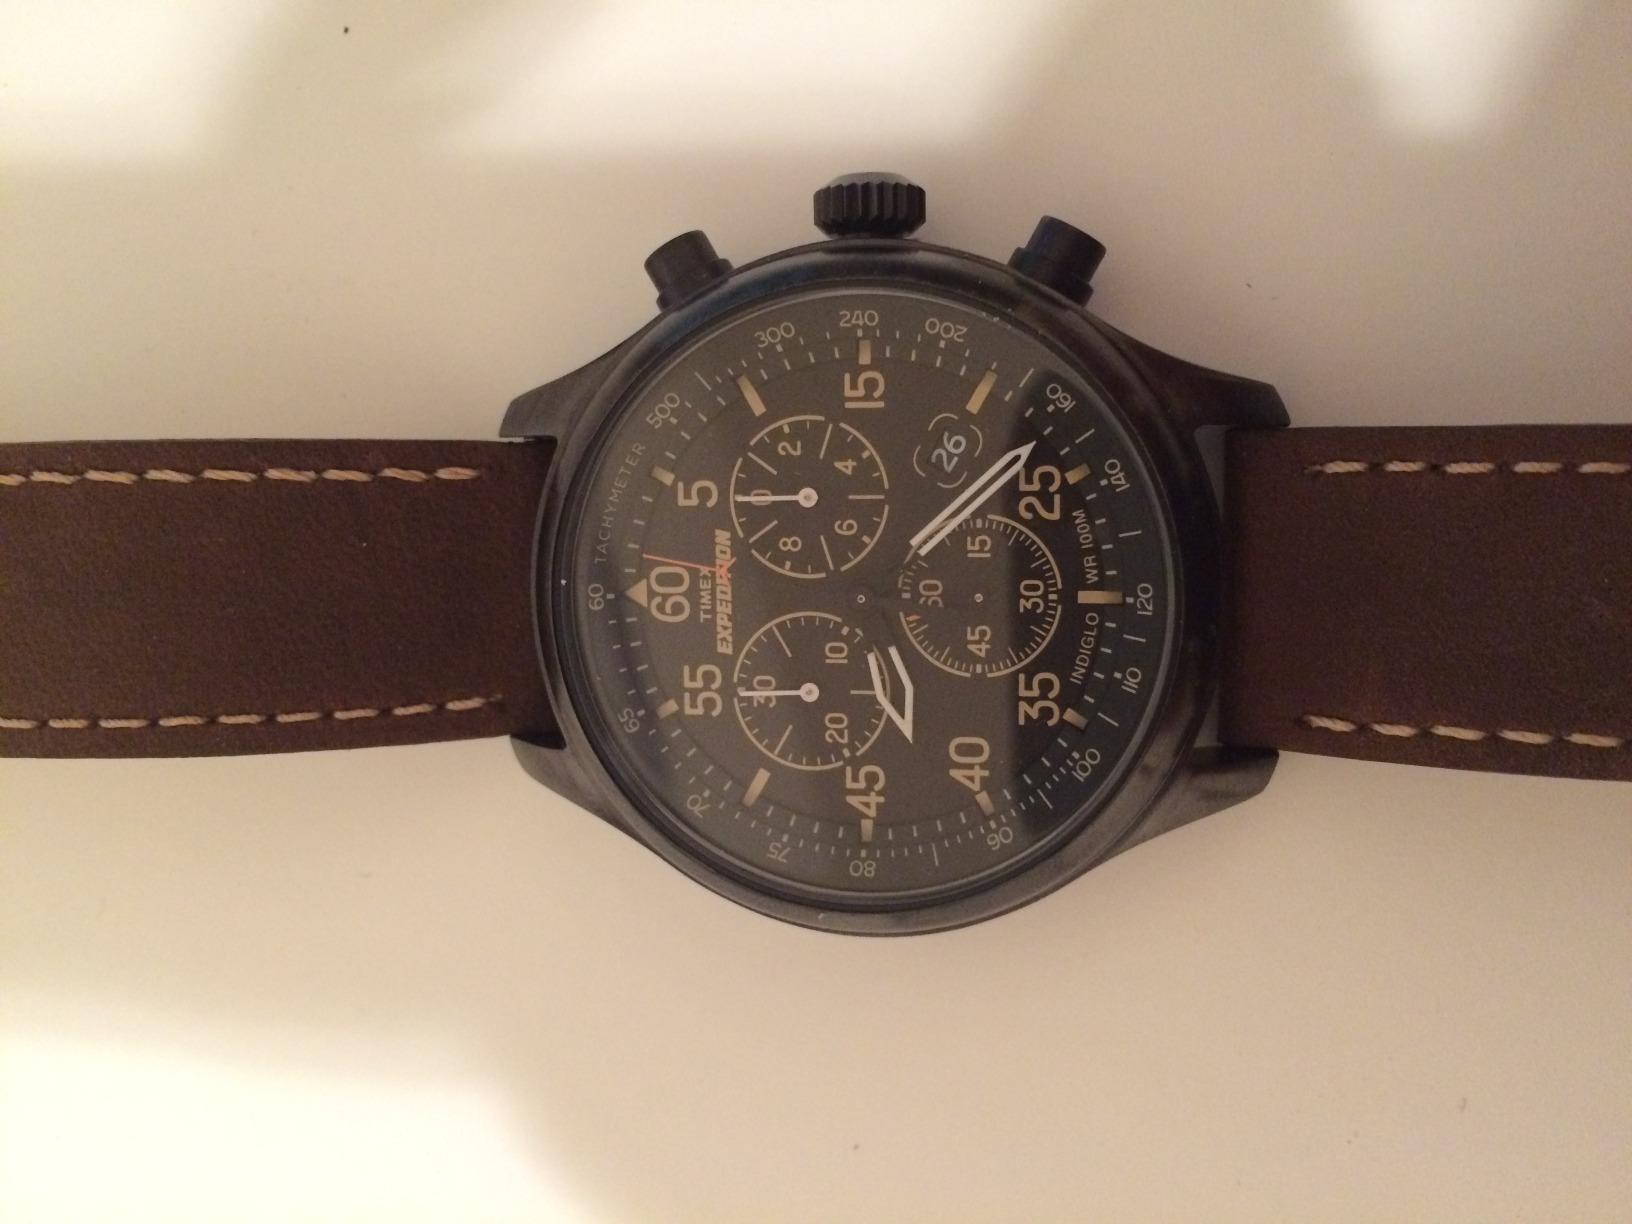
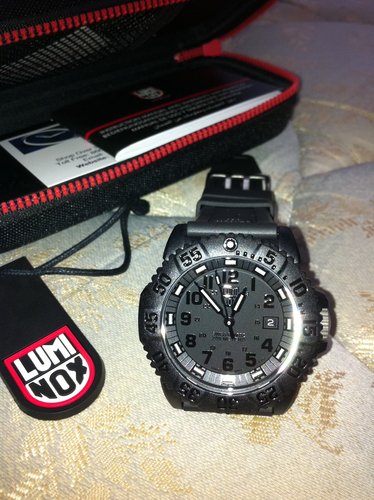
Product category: accessories_watch
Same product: no